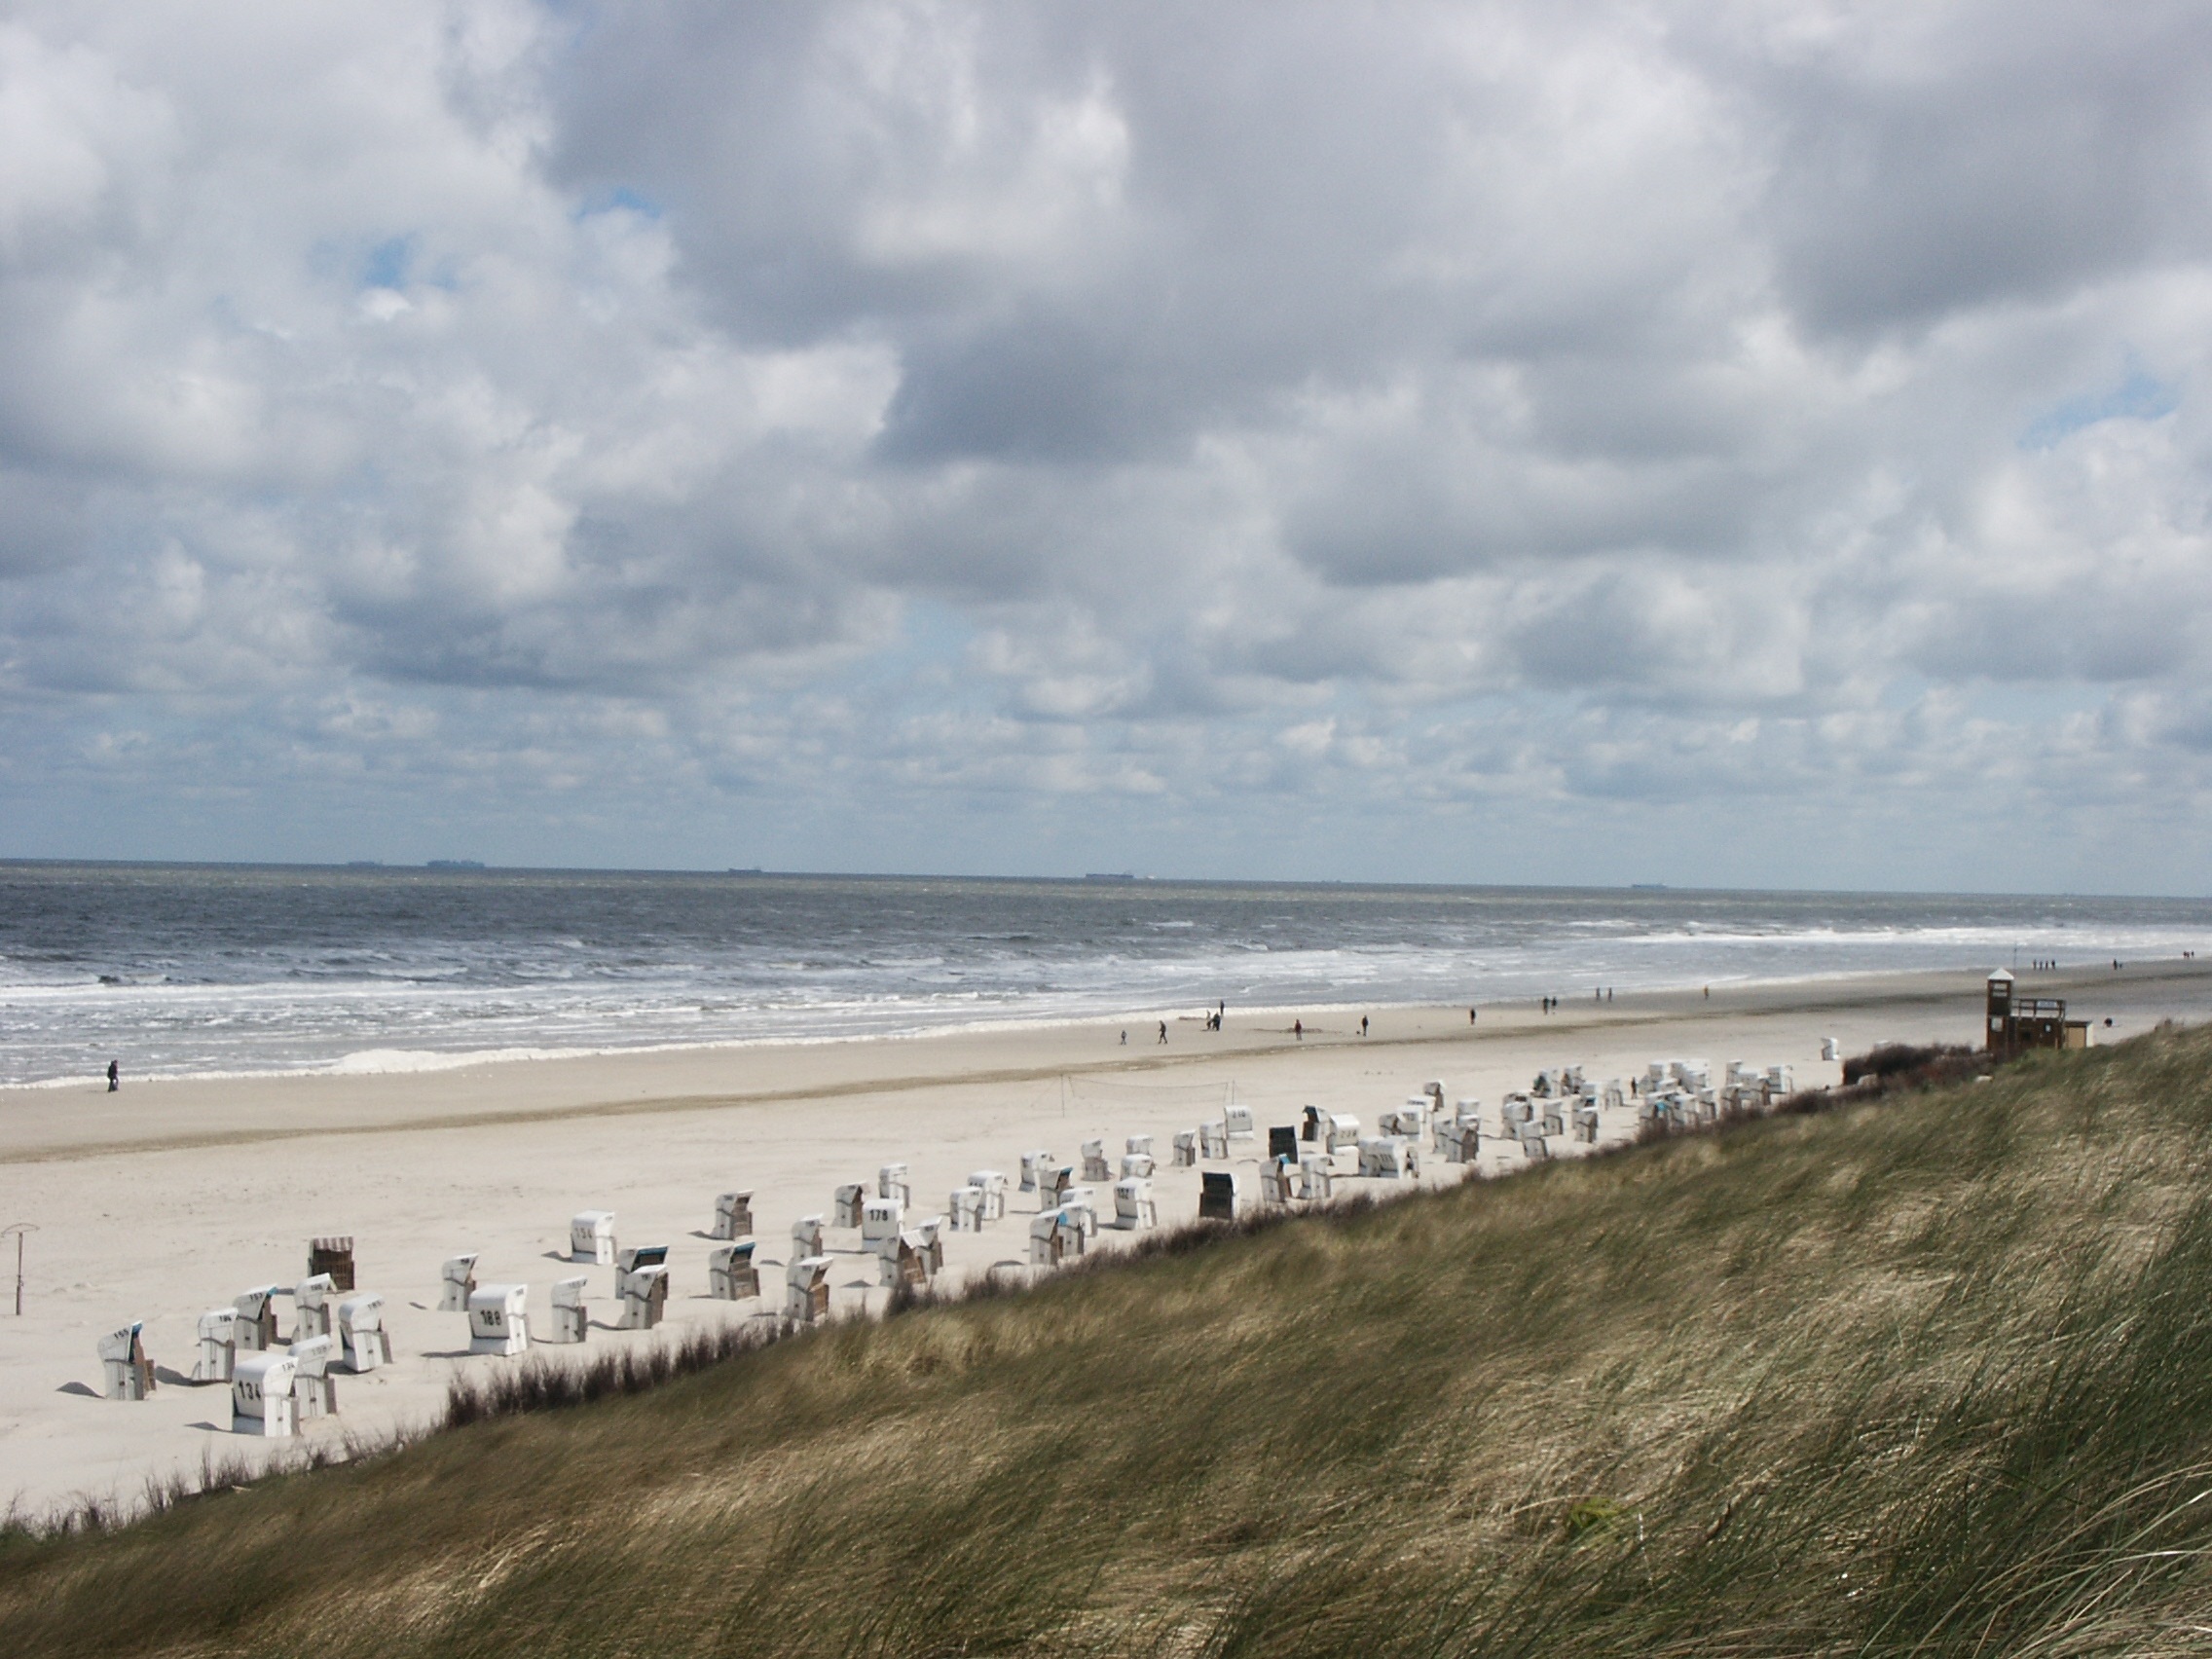
beach, sea, coast, sand, ocean, horizon, cloud, shore, wave, vacation, cliff, cove, bay, terrain, body of water, breakwater, cape, spiekeroog, wind wave